Here's Not Here

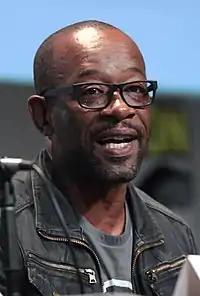
Lennie James who portrays Morgan Jones was praised by critics for his performance in this episode.

Showrunner and executive producer Scott M. Gimple wrote the episode in July 2015, during San Diego Comic-Con, and said about "Here's Not Here": "Working on that episode was one of the great pleasures of the season for me." The episode was Stephen Williams' first directing credit for the series. Out of 17 credited series regulars, only Lennie James appears. Andrew Lincoln's voice is briefly included at the end, and the episode features a guest appearance by John Carroll Lynch. Steven Yeun, who portrays Glenn, is removed from the opening credits with this episode; commentators speculated whether this was done intentionally to further indicate Glenn's fate (dead or alive). Despite airing as the fourth episode of the season, this was actually the ninth episode filmed. The episode was also the second expanded 90-minute (with commercials) episode this season, after the season premiere.